Sumatran rhinoceros

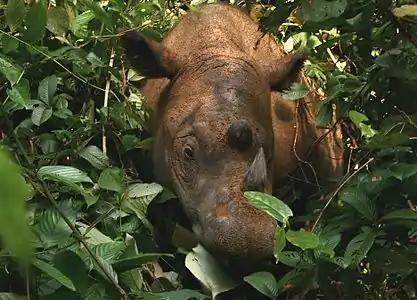
"D. s. sumatrensis", Sumatran Rhino Sanctuary

Cows become sexually mature at the age of six to seven years, while bulls become sexually mature at about 10 years old. The gestation period is around 15–16 months. The calf, which typically weighs , is weaned after about 15 months and stays with its mother for the first two to three years of its life. In the wild, the birth interval for this species is estimated to be four to five years; its natural offspring-rearing behavior is unstudied.